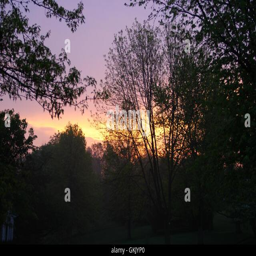
orange and purple sunset with the dark outline of trees in the suburbs